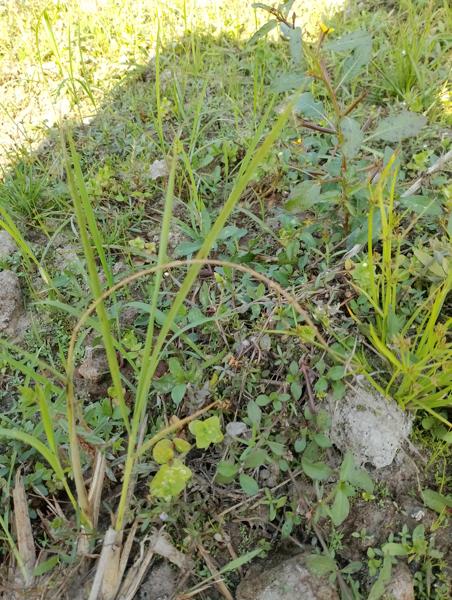
Weed species: Panicum repens